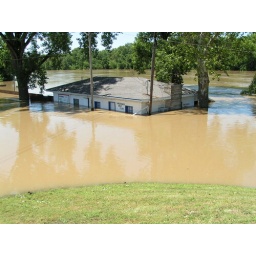
Kimmil park boat club house Vincennes IN photo by Sherri Thacker